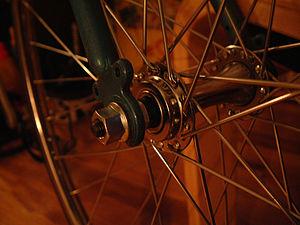
Les rayons d'une roue non pleine sont les tiges reliant le moyeu à la jante.